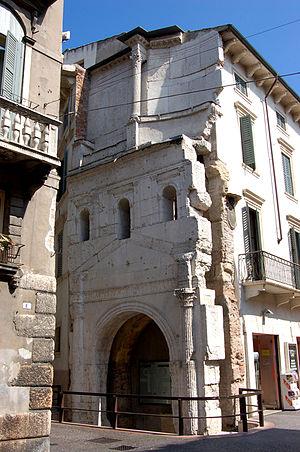
La Porta Leoni est une ancienne porte Romaine de Vérone, en Italie.